Gordon Hill railway station

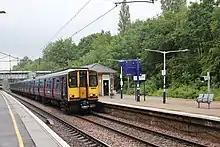
Great Northern Class 313 at Gordon Hill June 2019

All services at Gordon Hill are operated by Great Northern using EMUs.